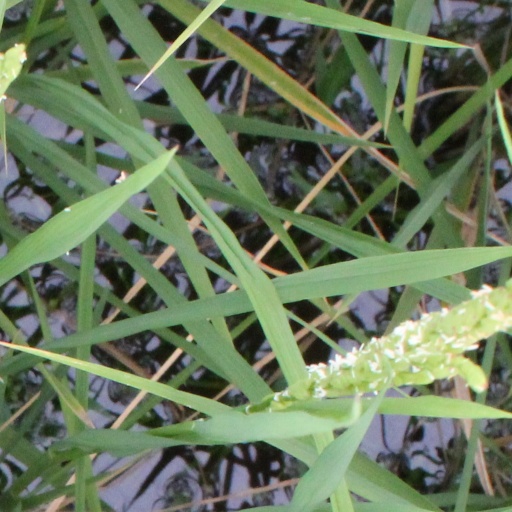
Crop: rice